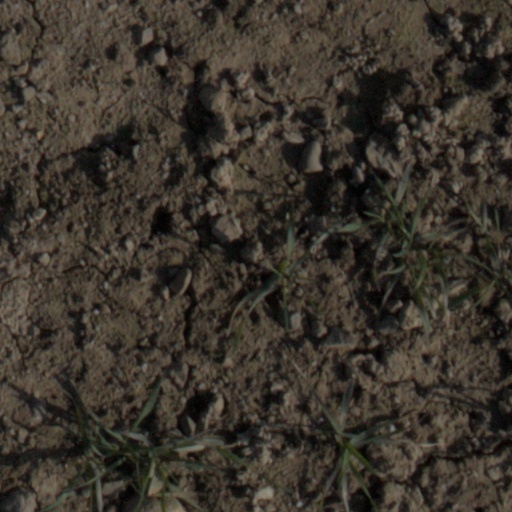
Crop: wheat